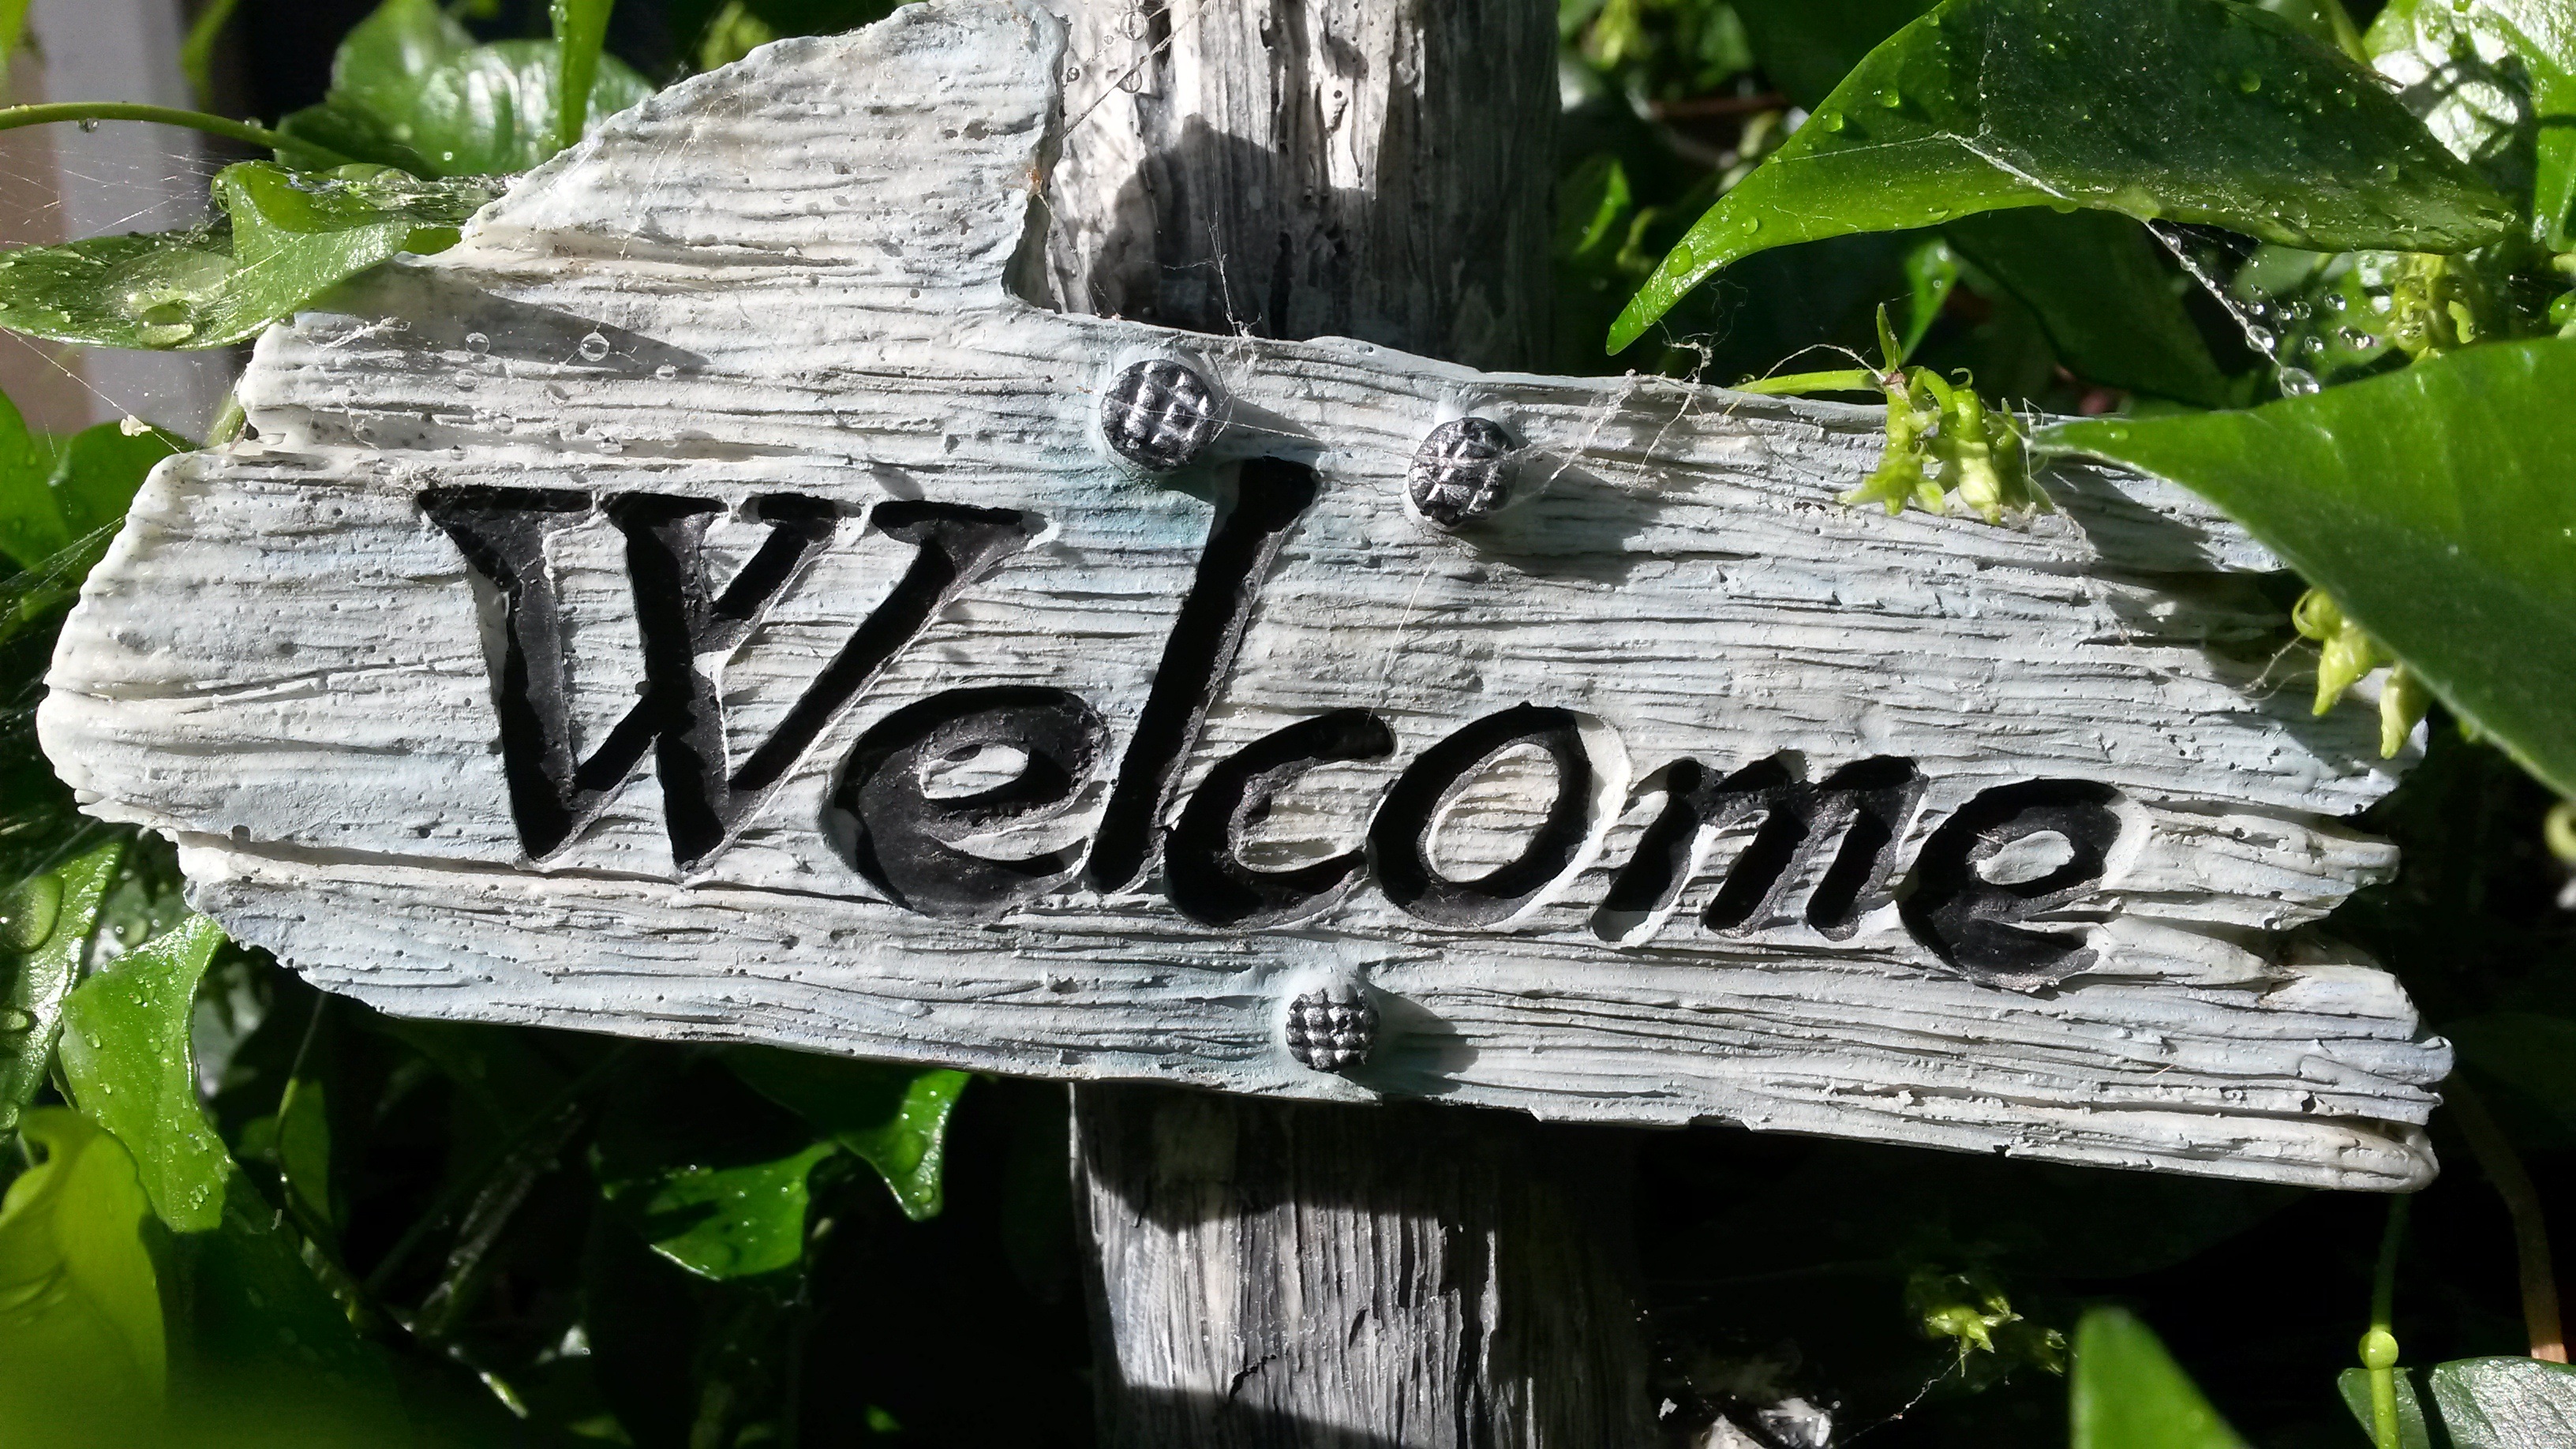
tree, house, leaf, flower, home, sign, decoration, spring, green, jungle, botany, garden, welcome sign, welcome, garden decoration